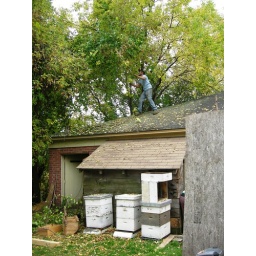
Warren gets on the roof of the garage and hacks away at the invasive bittersweet that has taken over the fence and garage.